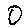
Label: 0